Woolsey Bridge

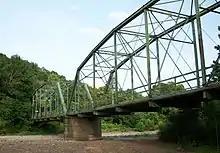
Oblique view

Bridge designers and engineers of the early 20th century had seen the Pratt truss prove itself as a durable and economically feasible bridge. The Woolsey Bridge was designed as a camelback through truss design. The camelback is a modification of the Pratt truss by Charles H. Parker that features a top chord that is not parallel to the bottom chord. Although stronger in the center than parallel bridges, the style is less common due to its complexity. The Woolsey Bridge was likely built by a county workforce in 1925, possibly consisting of area residents.